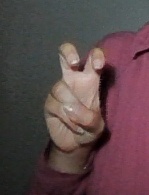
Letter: toot